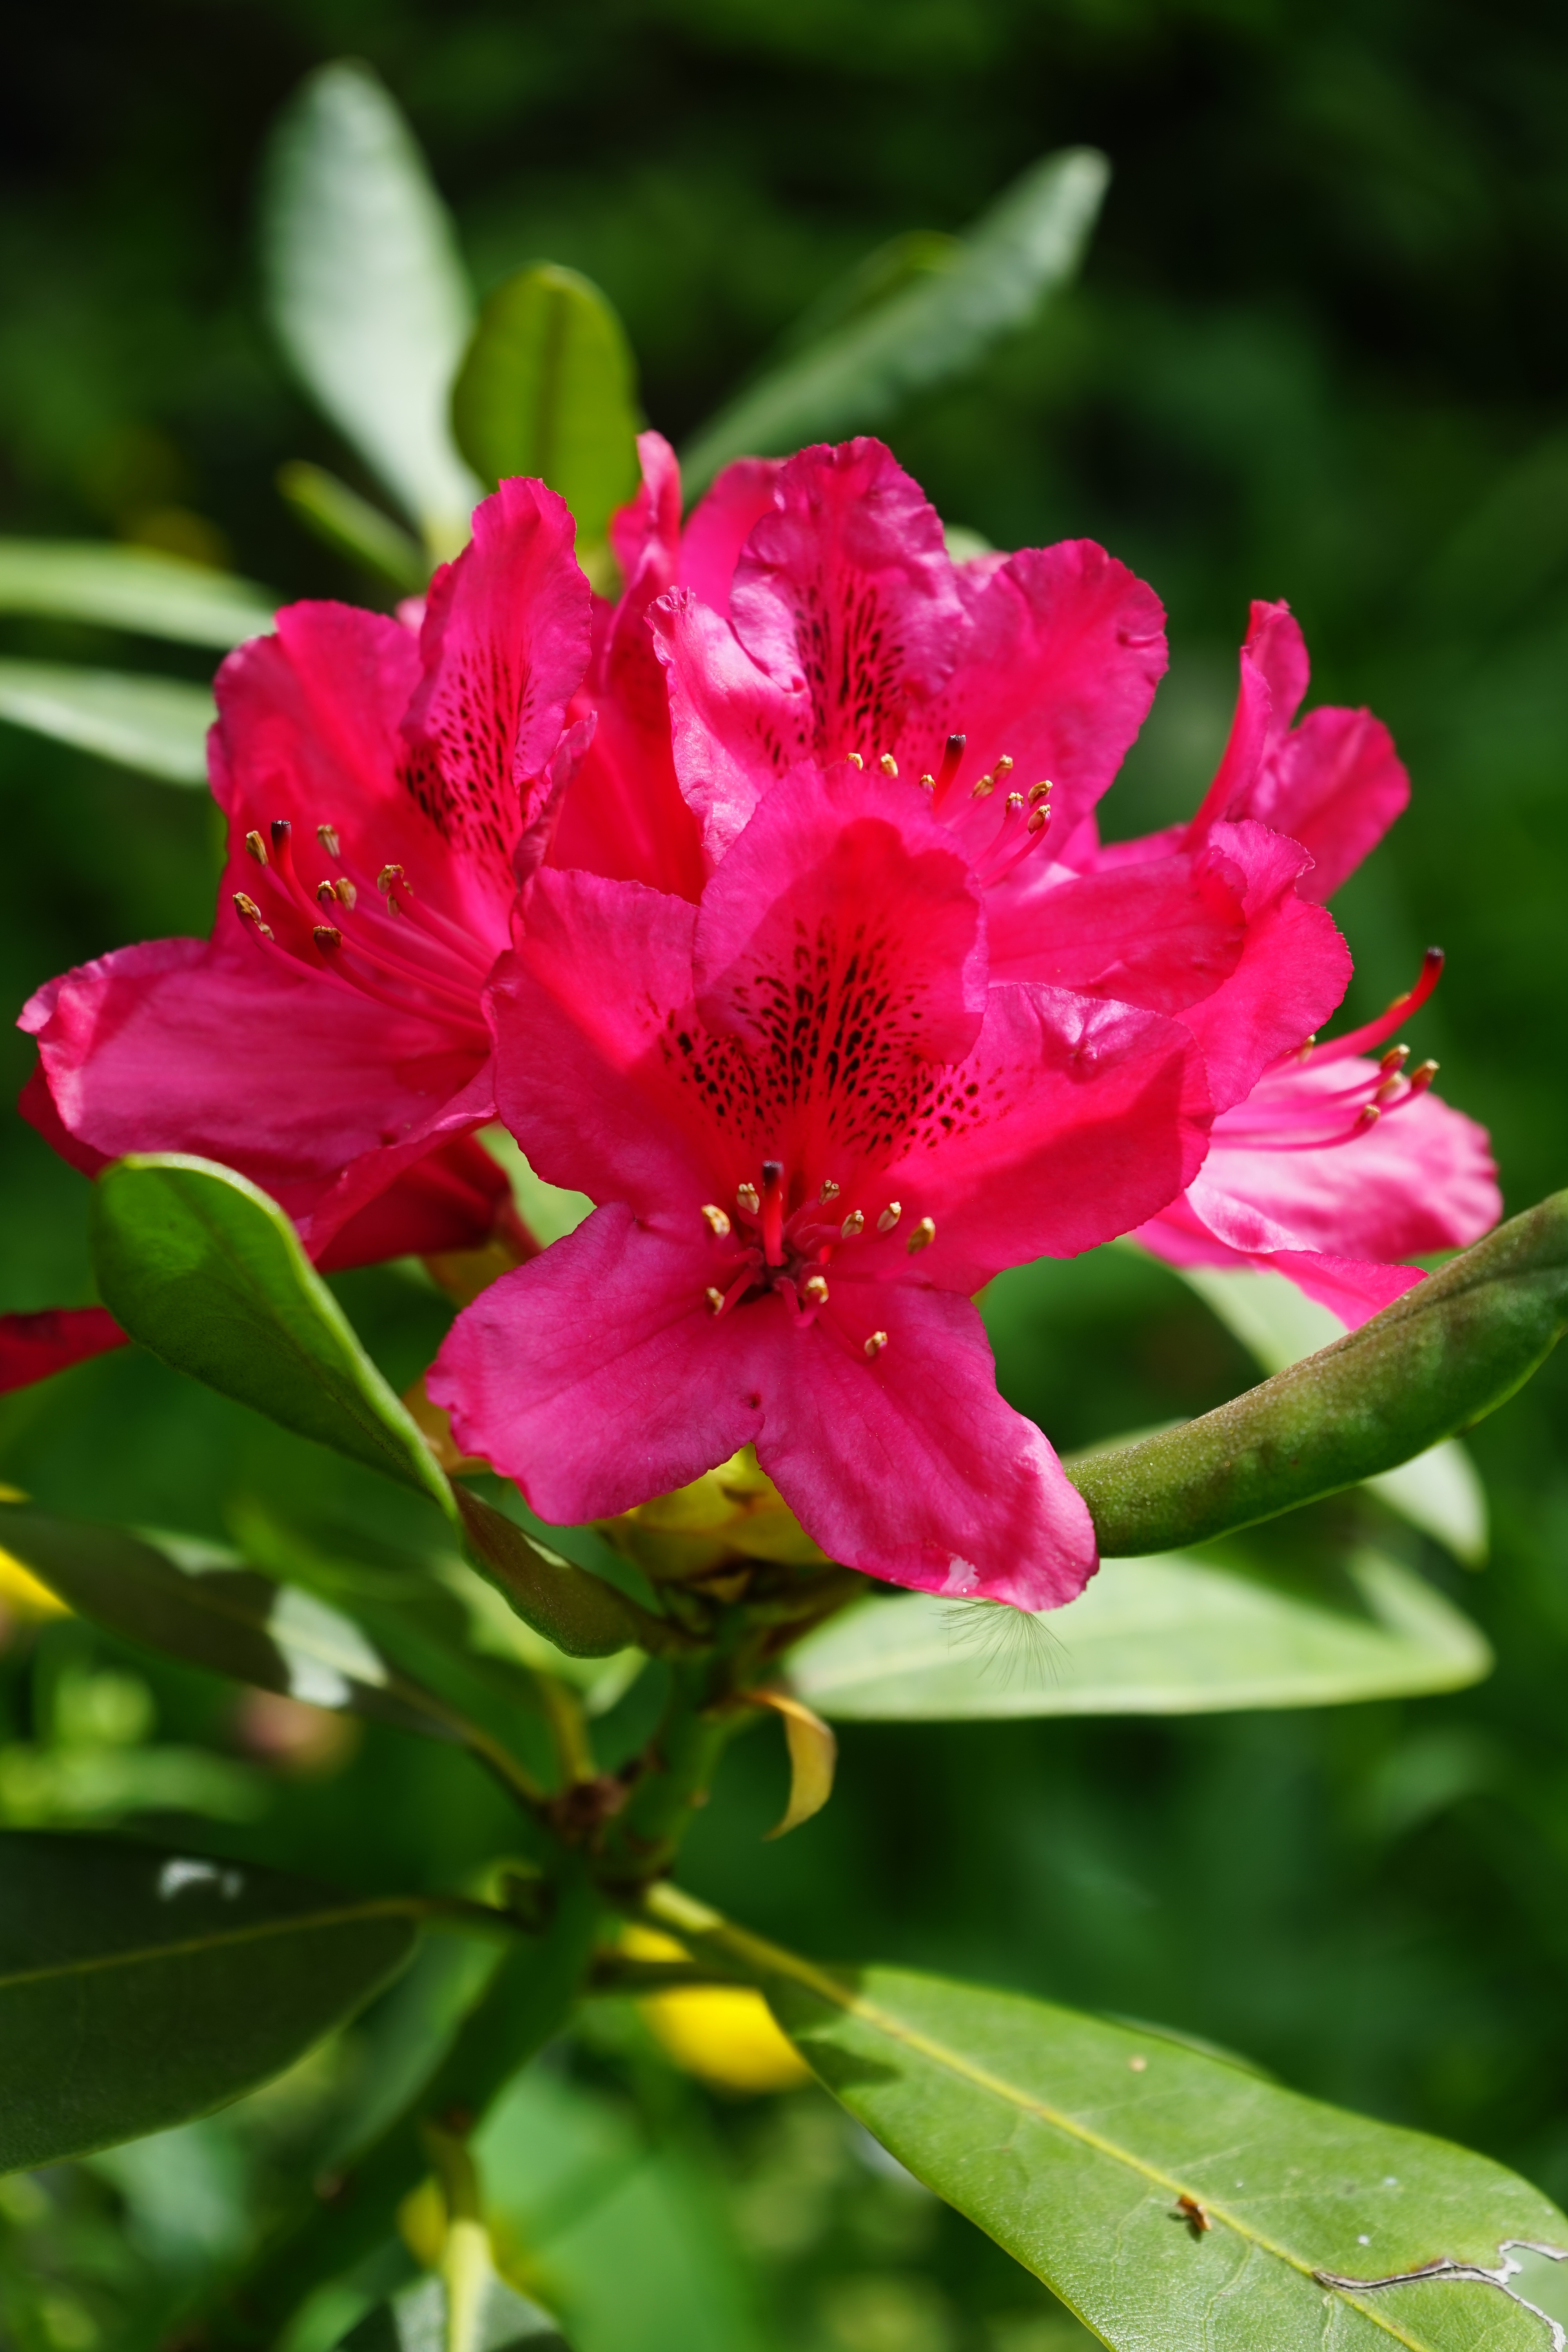
blossom, plant, flower, petal, bush, rose, red, botany, flora, flowers, shrub, rhododendron, macro photography, inflorescence, ericaceae, flowering plant, heather green, woody plant, land plant